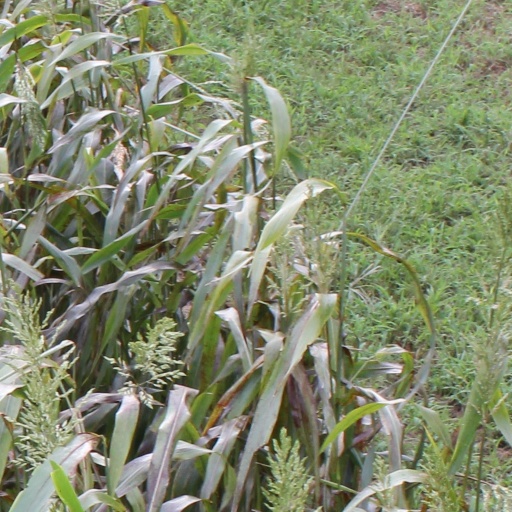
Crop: sorghum